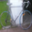
Label: bicycle